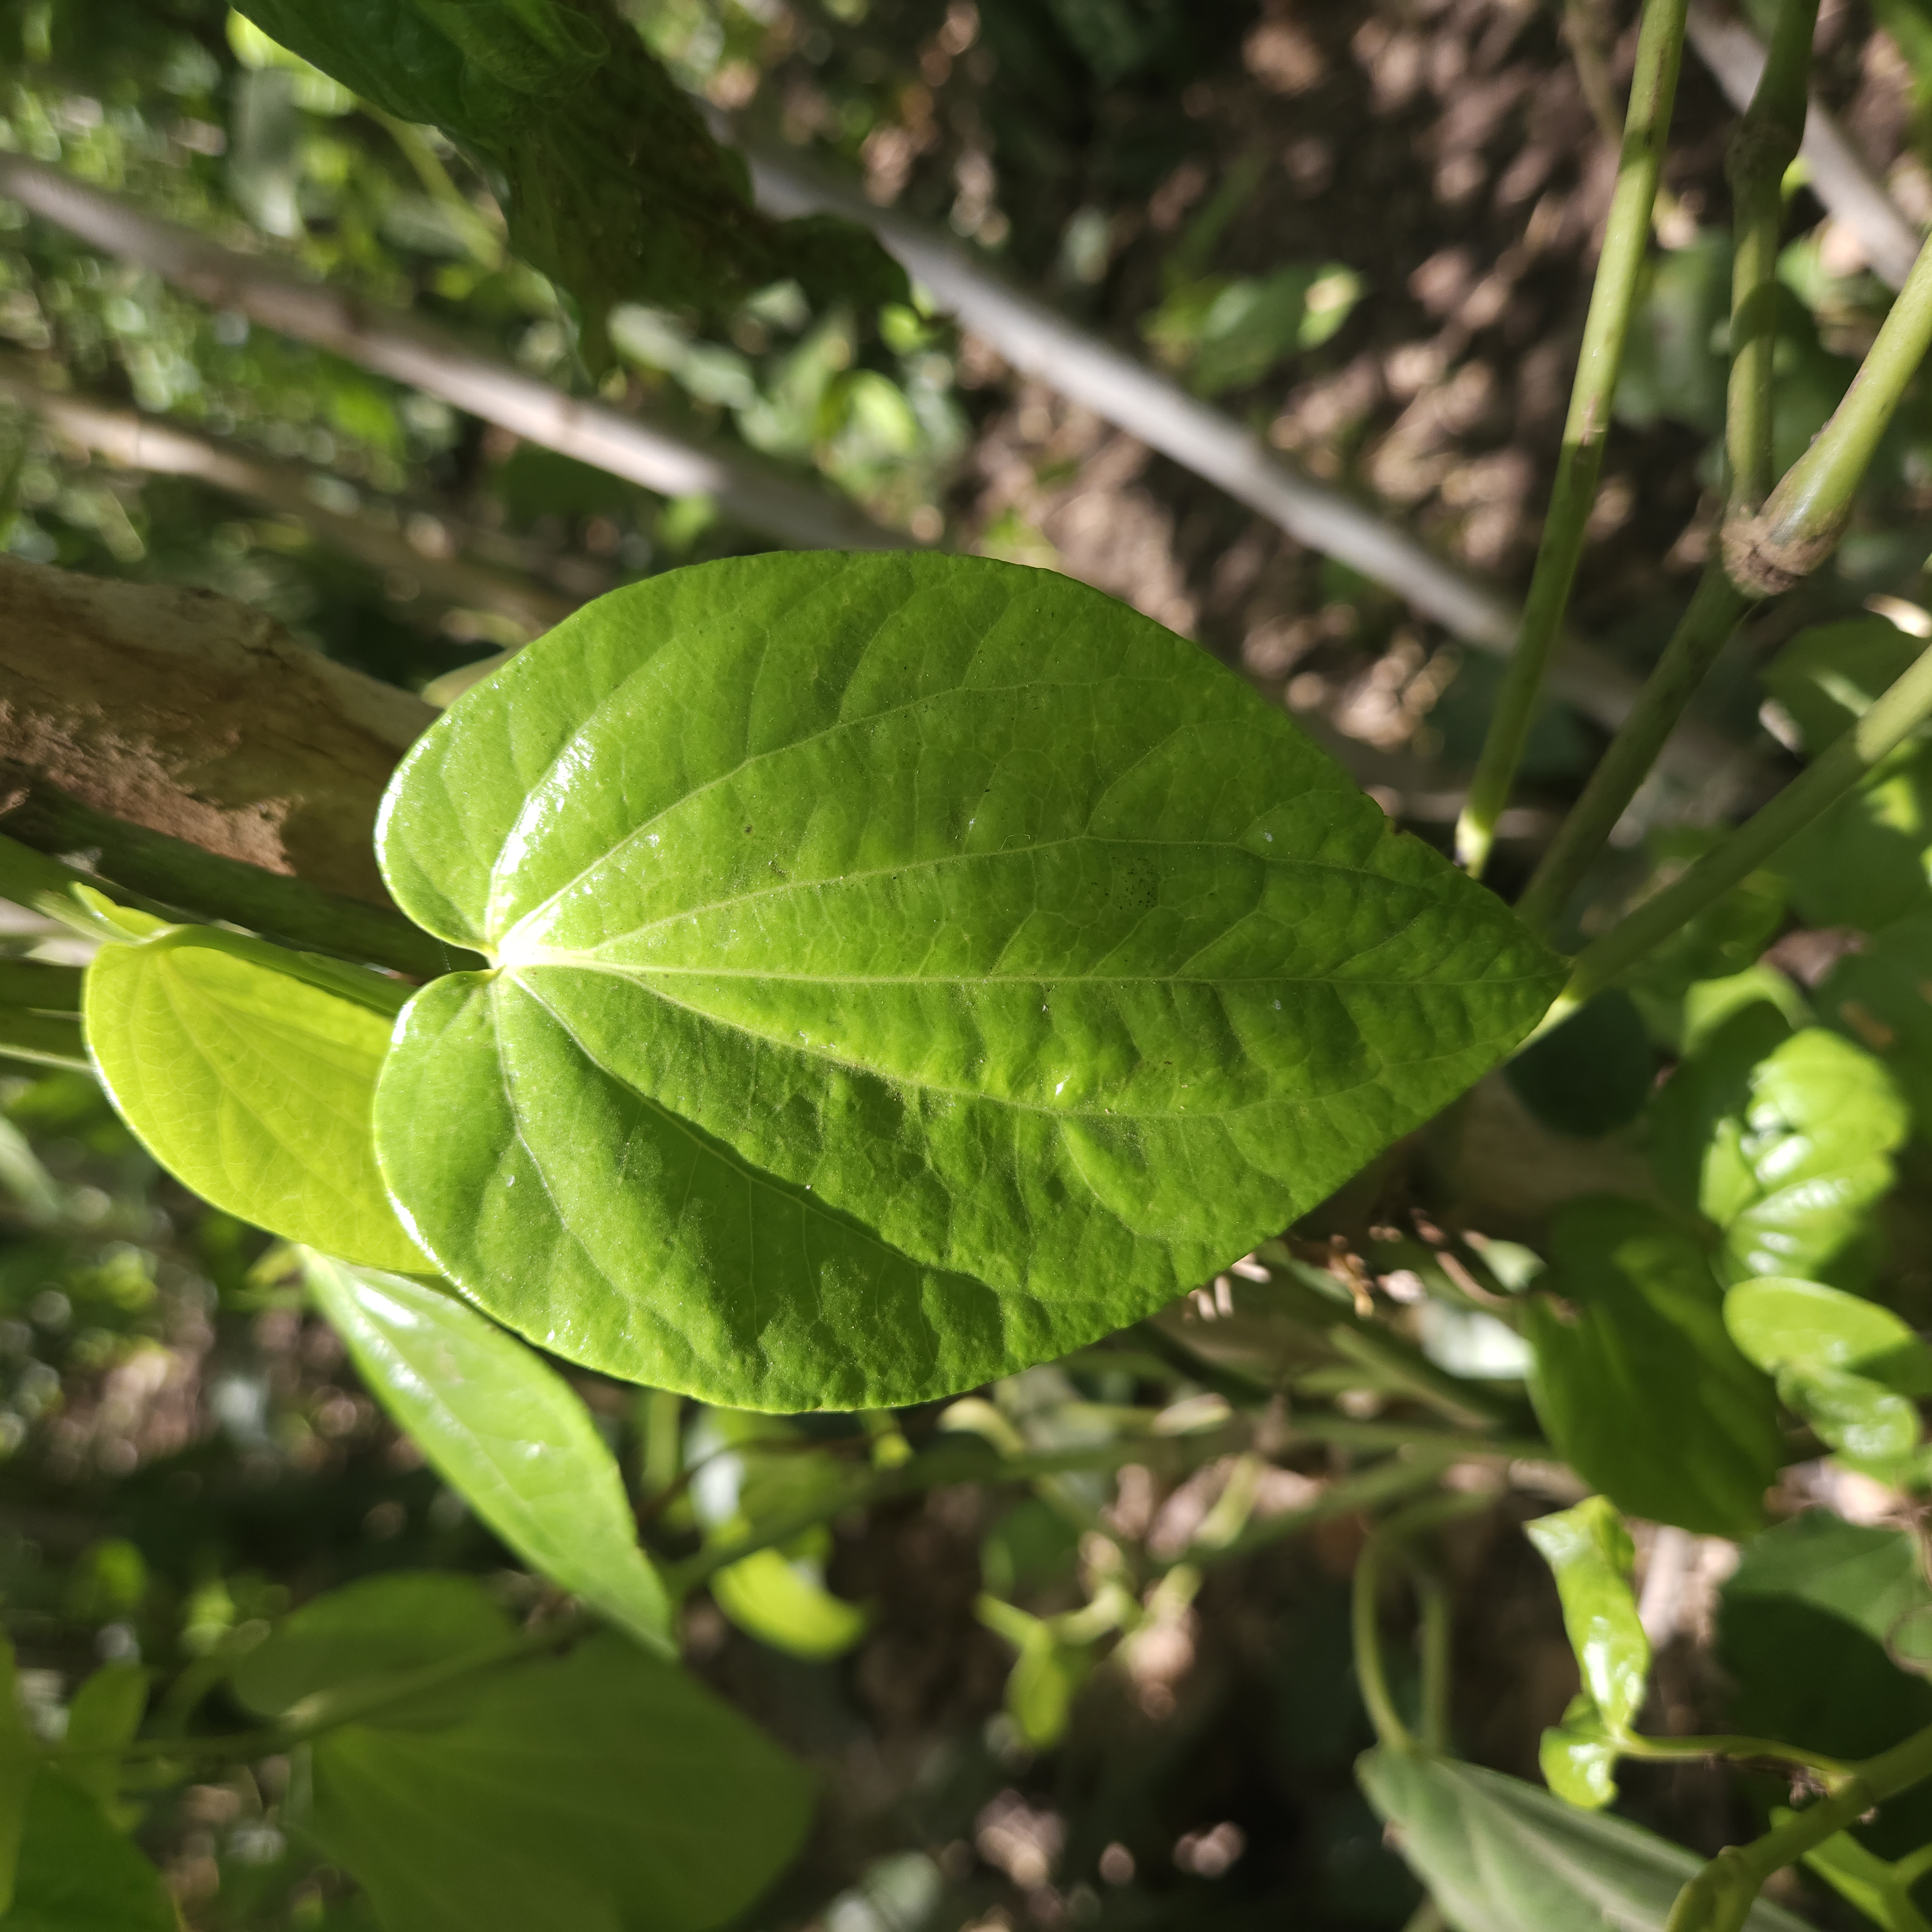
Label: Healthy